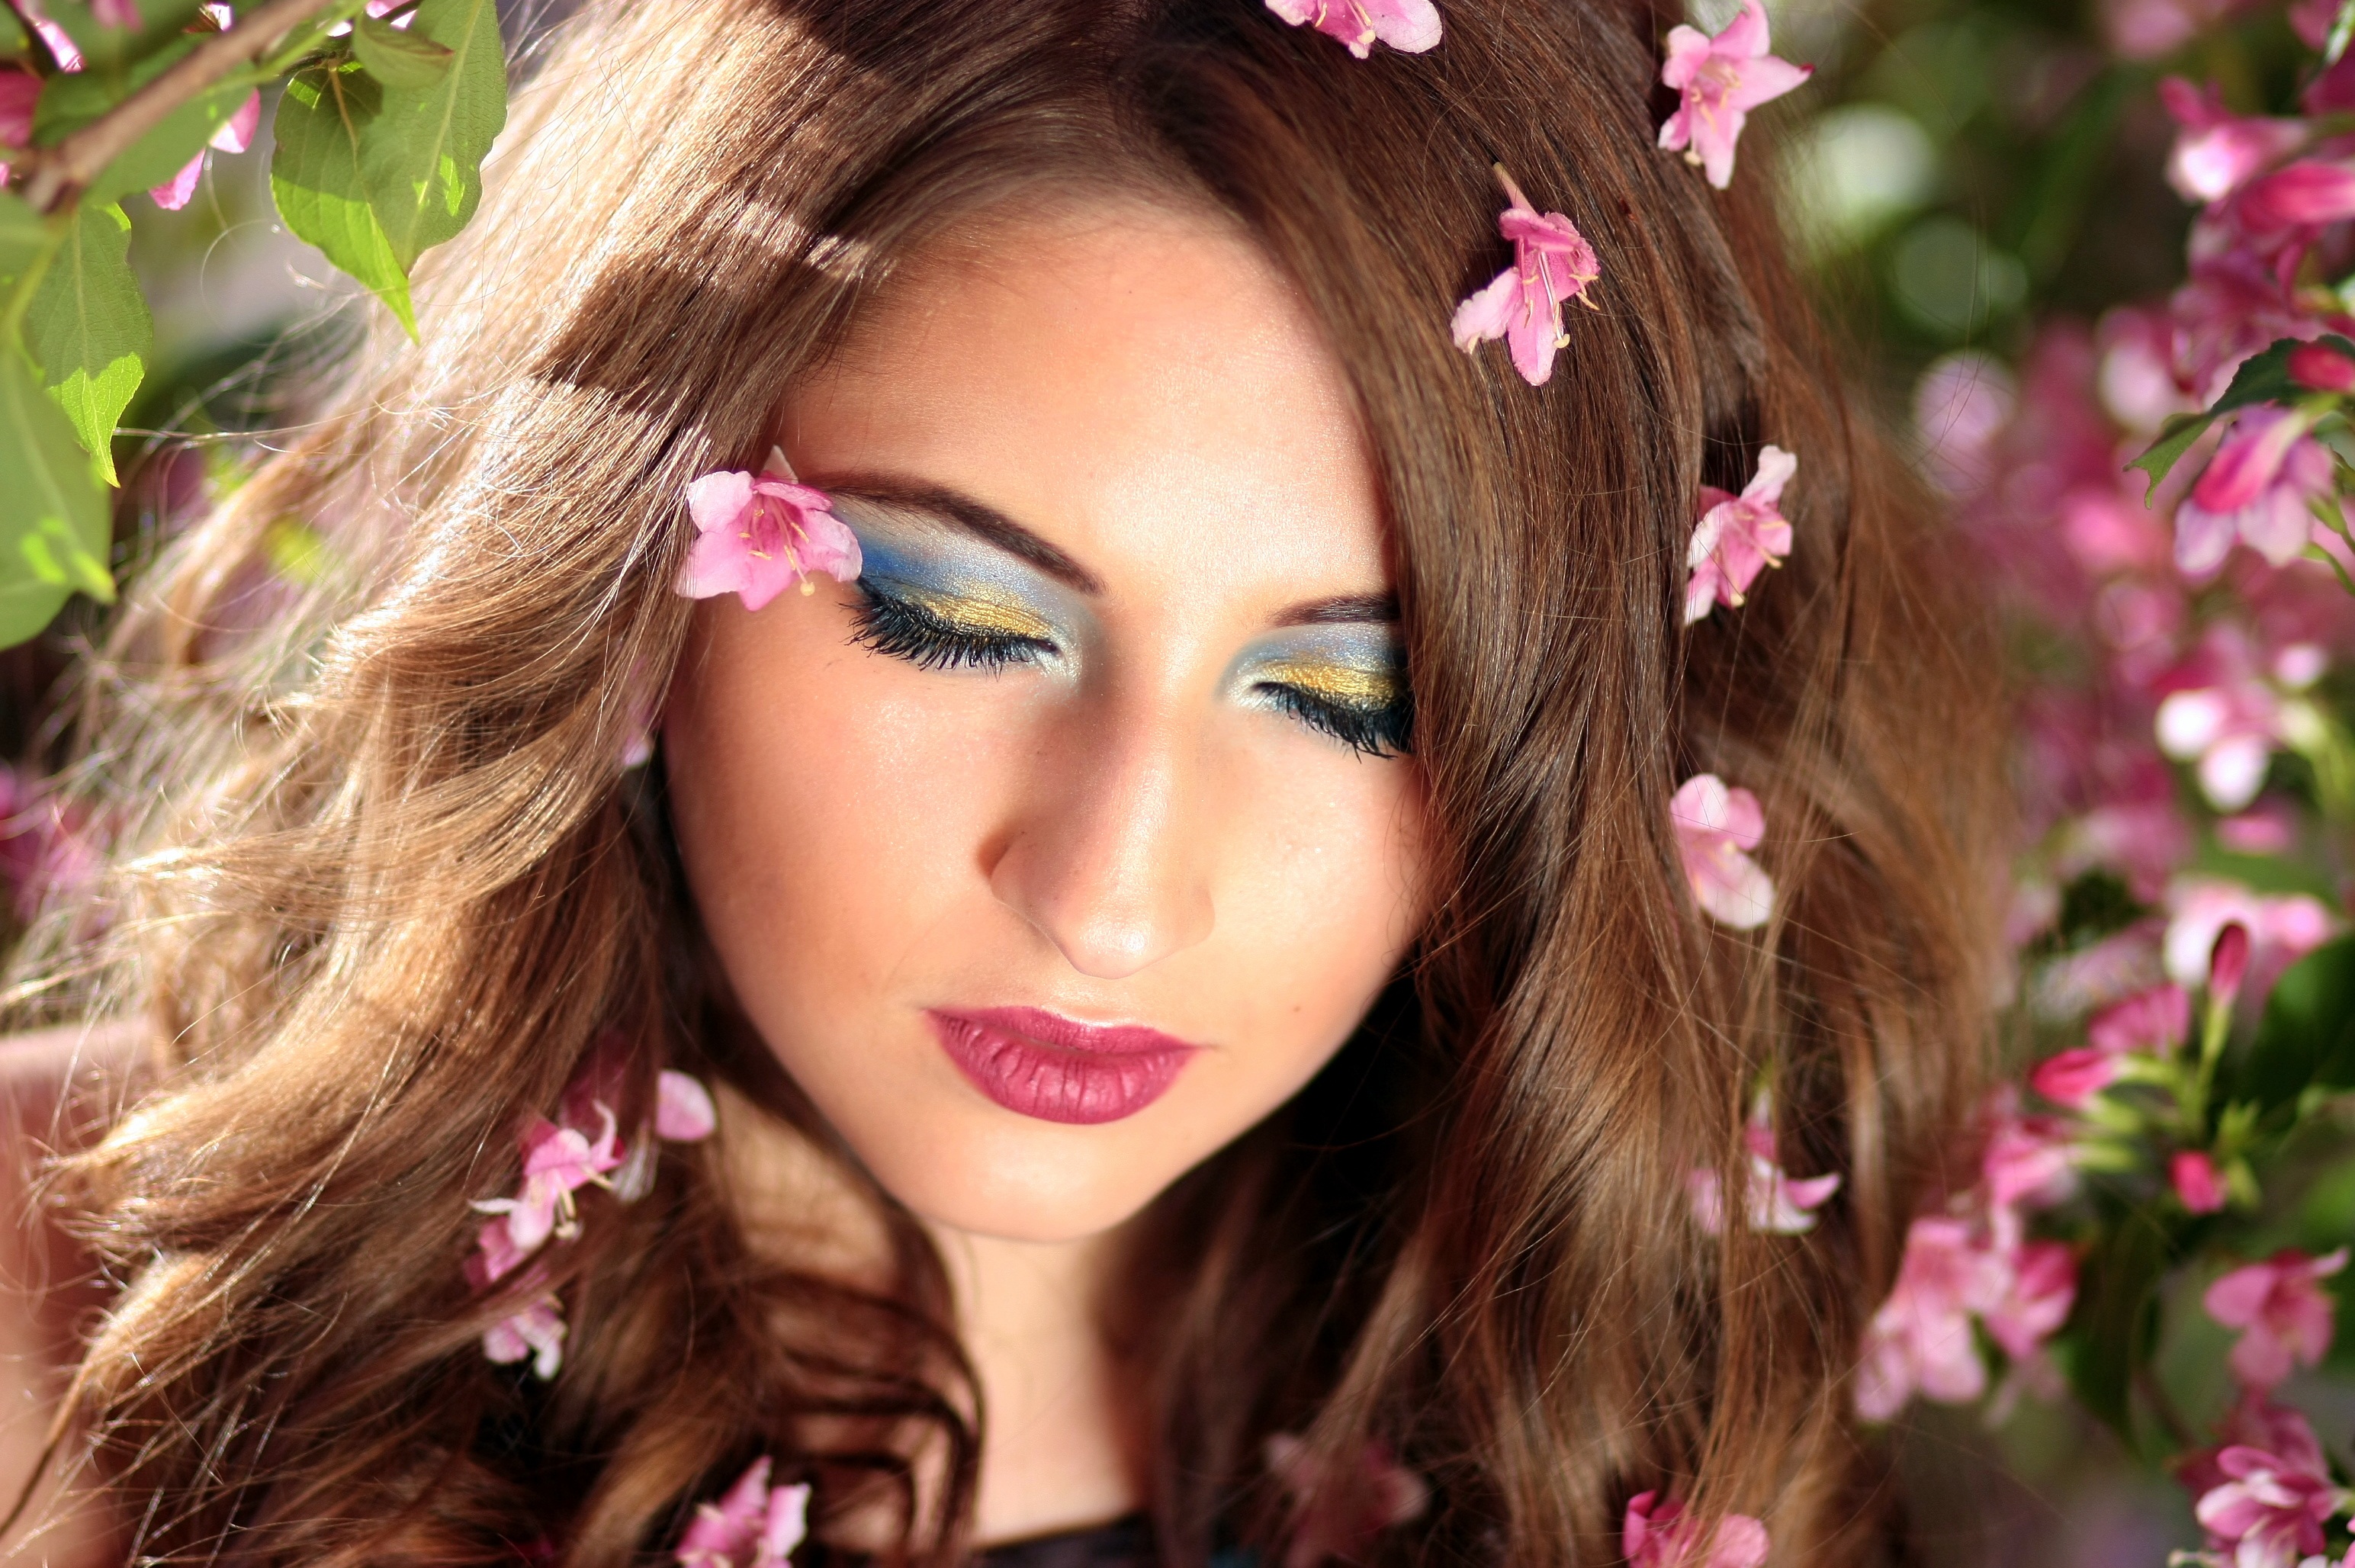
girl, hair, flower, model, spring, sleeping, fashion, pink, toy, lip, hairstyle, long hair, flowers, face, doll, eye, head, skin, beauty, blond, dreaming, photo shoot, brown hair, casey